Wirgiliusz Gryń

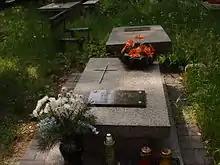
Grave of Wirgiliusz Gryń at the Doły Cemetery in Łódź

Wirgiliusz Gryń (9 June 1928 – 3 September 1986) was a Polish actor. He appeared in more than 60 films and television shows between 1964 and 1986. At the 13th Moscow International Film Festival he won the award for Best Actor for his role in "Pastorale heroica".